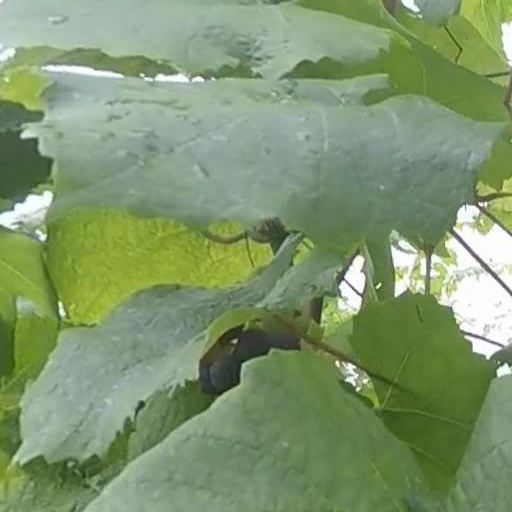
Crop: grape